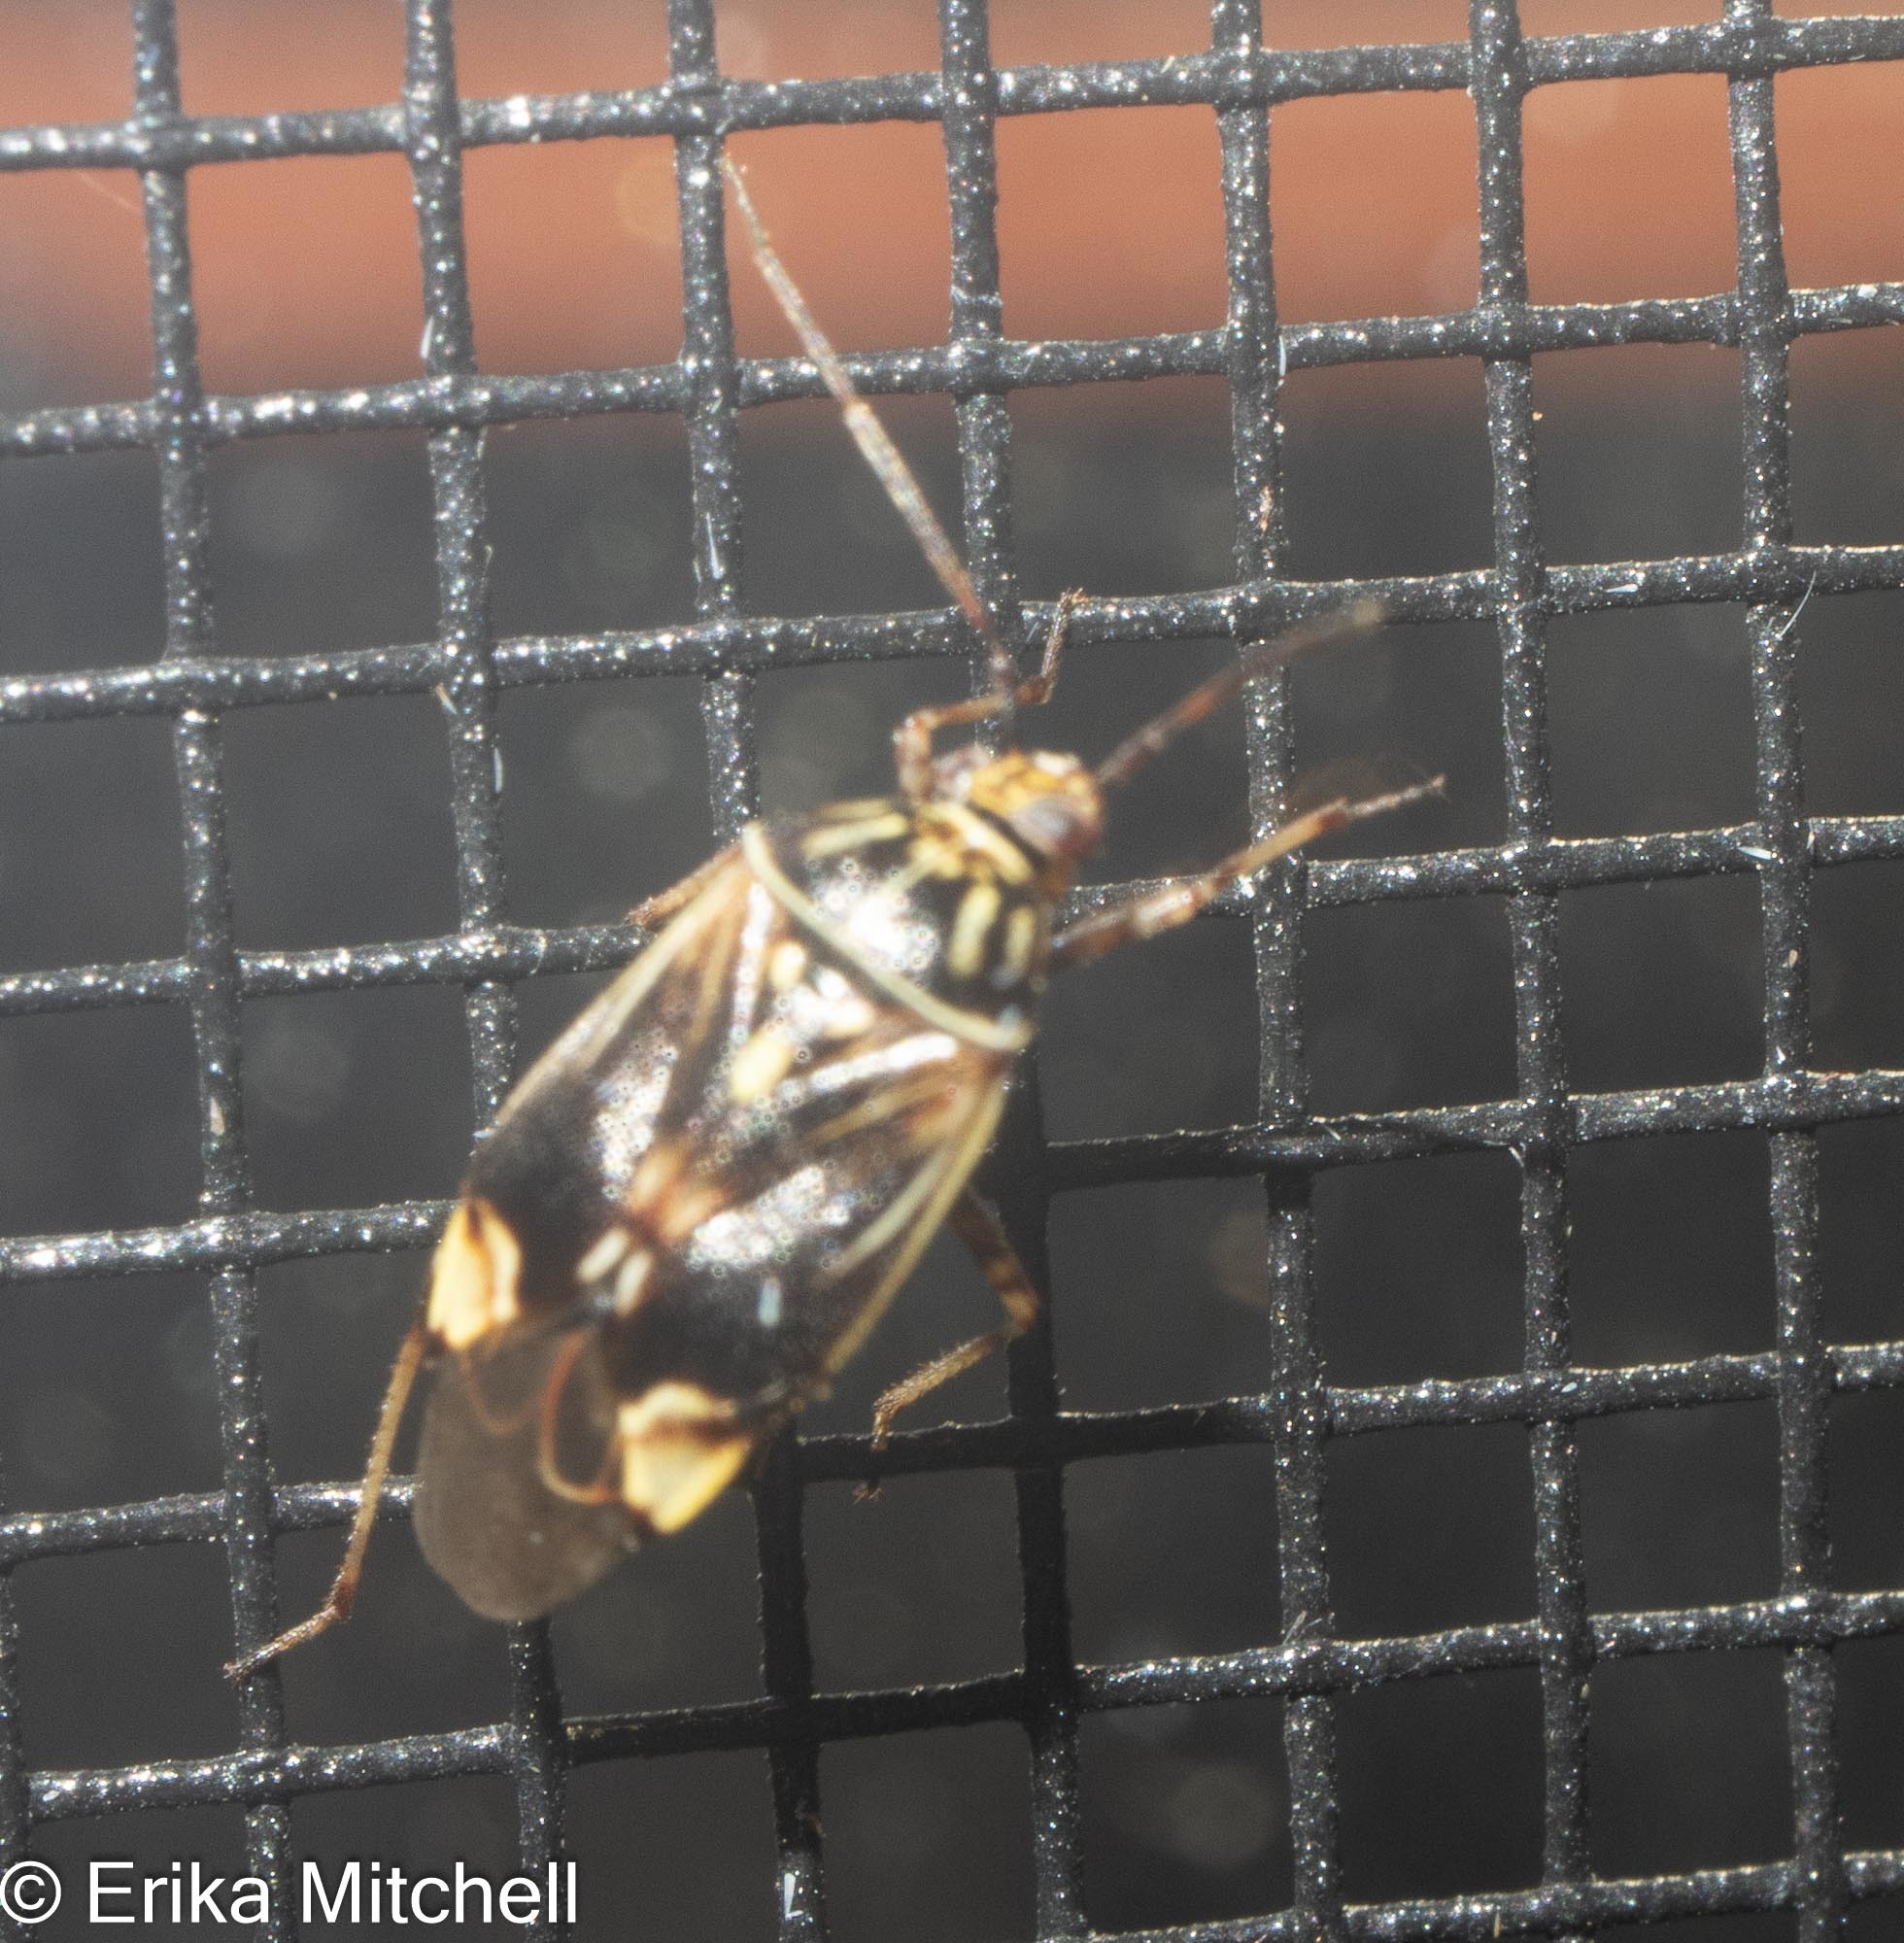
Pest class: lygus_bug